History of the Queensland Police

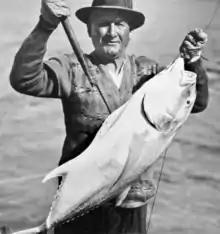
Police Commissioner, William Harold Ryan catches a fish in the Linne Passage, circa 1931

During the shearer's strike, police were given sole power to "preserve order and secure liberty to all alike".